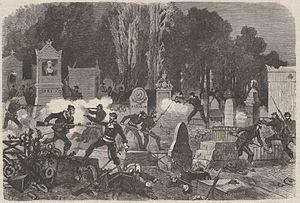
Représentation des combats qui se déroulèrent au cimetière du Père-Lachaise (divisions 48 et 49) le 27 mai 1871. Les Fédérés, qui y avaient installé l'artillerie, étaient opposés aux Versaillais. Les 147 survivants furent fusillés le lendemain devant le mur qui prit ensuite le nom de mur des Fédérés, au sud du cimetière.